Britt Place

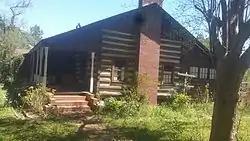

The Britt Place, a log cabin located in Glenmora, Louisiana, United States, was built in 1867. It was added to the National Register of Historic Places in 1980.